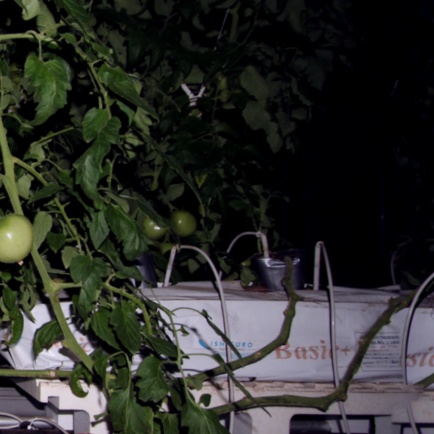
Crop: tomato